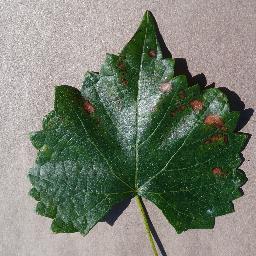
Label: Grape___Esca_(Black_Measles)